Tinsley Marshalling Yard

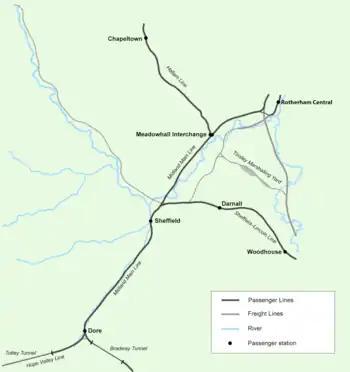
Tinsley Yard and the railways of Sheffield (2005)

Tinsley was a railway marshalling yard near Tinsley in Sheffield, England, used to separate railway wagons from incoming trains and add them to new trains. It was sited immediately west of the M1 motorway, about one mile north of the Catcliffe junction. It was opened in 1965, as a part of a major plan to rationalise all aspects of the rail services in the Sheffield area; it closed in stages from 1985, with the run-down of rail freight in Britain. It was also the site of Tinsley Traction Maintenance Depot (TMD), which was closed in 1998; at its peak, 200 locomotives were allocated to this depot.